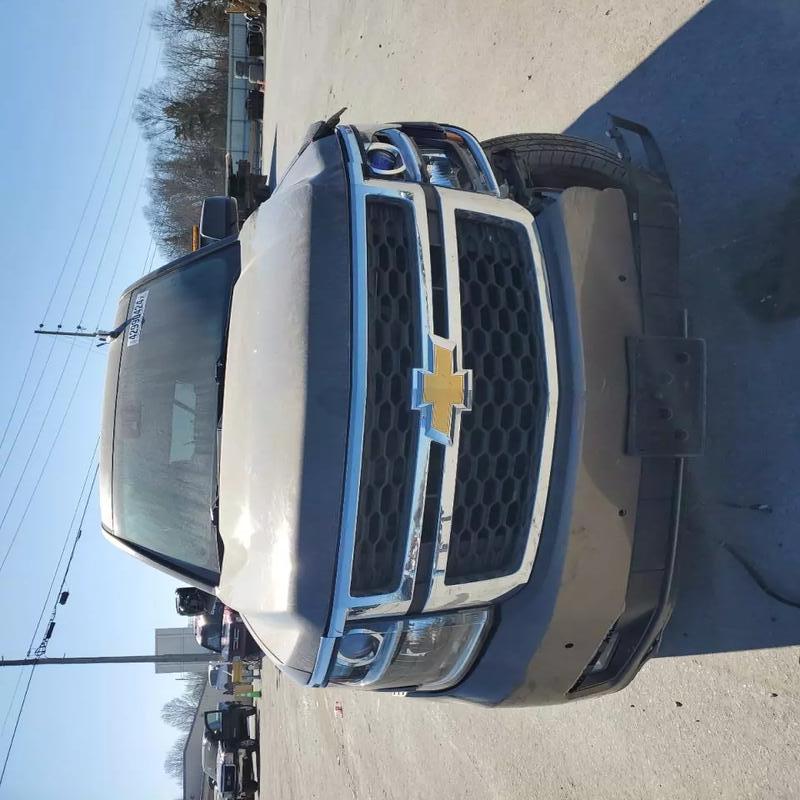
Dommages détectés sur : plaque d'immatriculation avant, pare-choc avant, feu avant gauche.
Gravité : majeur